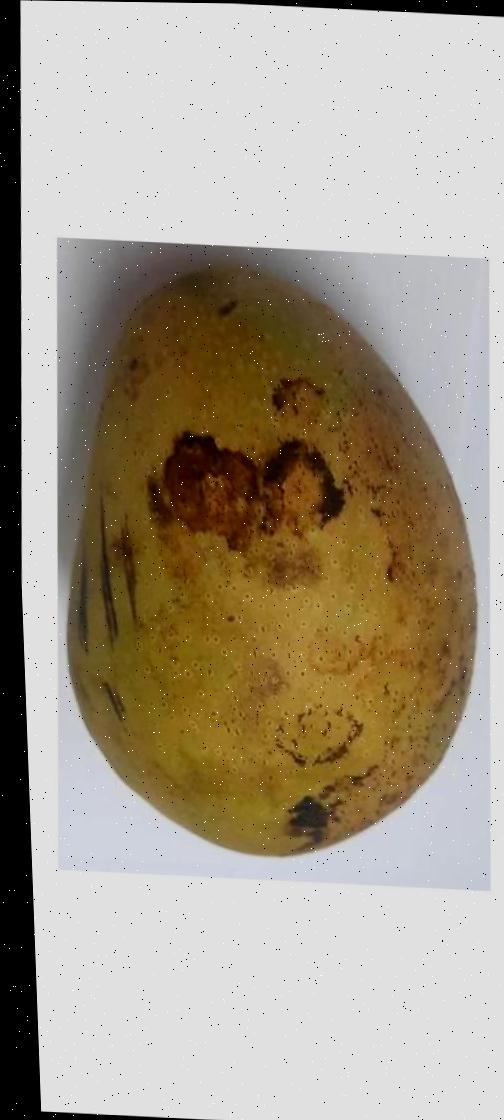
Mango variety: Ashshina Classic